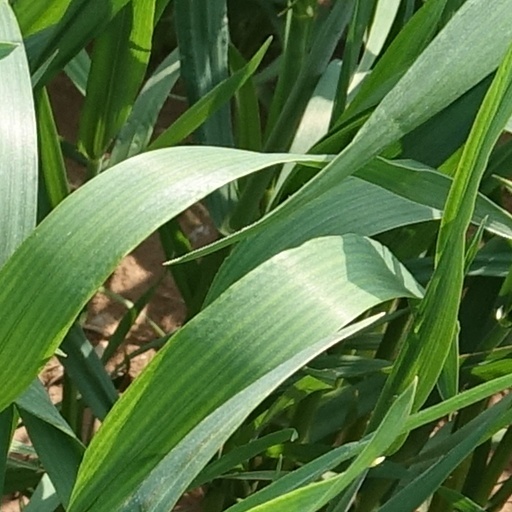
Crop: wheat